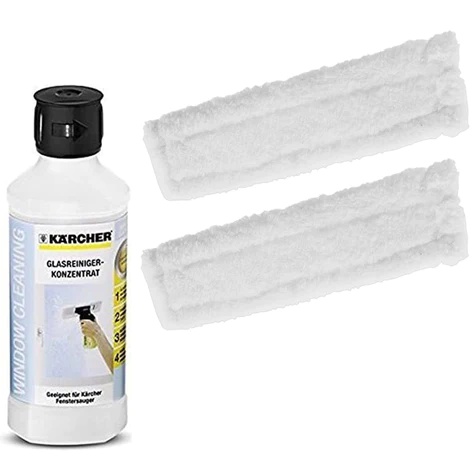
Karcher Window Vac Kit Cloth Pads and Cleaning Fluid for KARCHER Window Vac Vacuum | 2 x Pads + 500ml
KARCHER Window Vac Spray Bottle Pad Covers & Cleaning Fluid (Pack of 2 Pads + 500ml) Pack of 2 brand new high quality compatible microfibre cleaning cover cloths for your Kärcher handheld window vacuum / glass cleaner. Also includes 1 bottle (500ml) of genuine Karcher glass cleaning concentrate for excellent glass cleaning results. Just dilute required amount with water for the perfect solution for streak free, long lasting shine on all water tight hard surfaces. Concentrate Fluid Specifications: Streak free detergent Easy to reseal 500ml container Perfect for mirrors and all glass surfaces Fits models: KÄRCHER Window Vac WV2 , WV5 , WV50 , WV55 , WV60 , WV65 , WV70 , WV75
Brand: Karcher
Category: Home & Garden > Household Appliance Accessories > Floor & Steam Cleaner Accessories > Floor Cleaning Pads